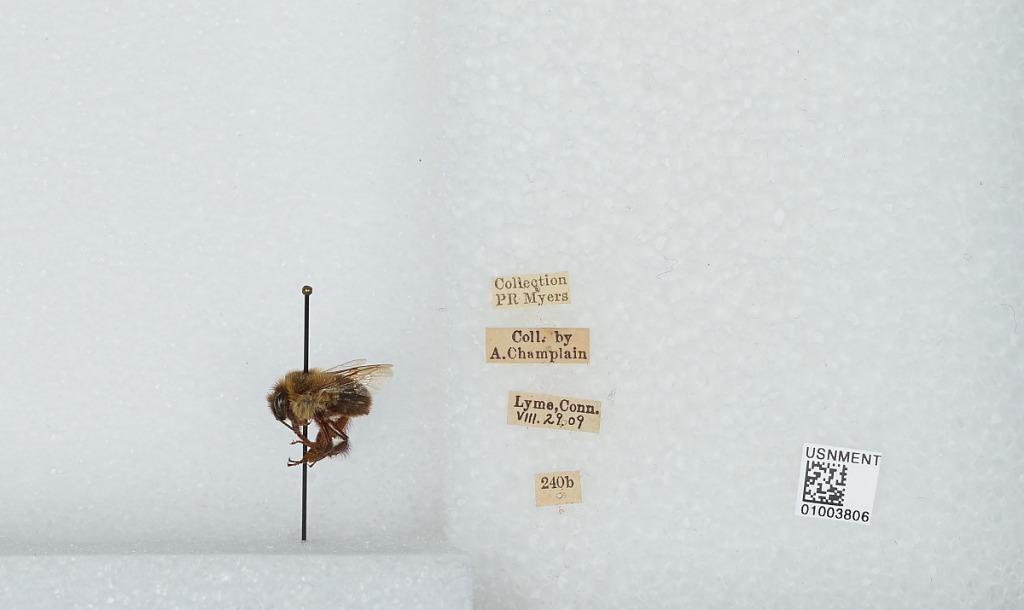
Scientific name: Bombus (Pyrobombus) impatiens Cresson
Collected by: Champlain
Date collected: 1909-8-29
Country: United States
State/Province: Connecticut
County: New London
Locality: Lyme
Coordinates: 41.4, -72.35